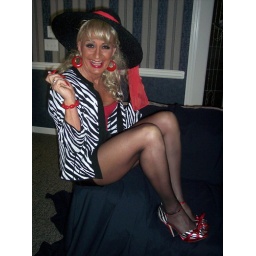
Well, she is sort of cute in a off the wall way...